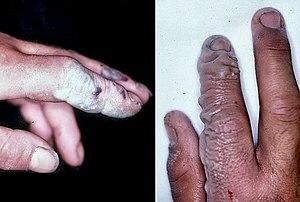
L’acide fluorhydrique est une solution aqueuse très corrosive et toxique de fluorure d'hydrogène.